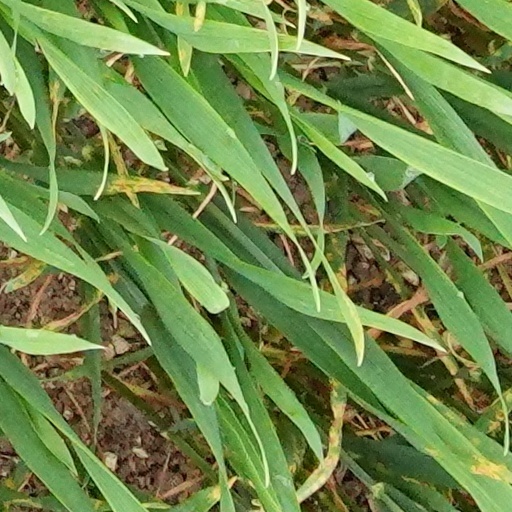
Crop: wheat